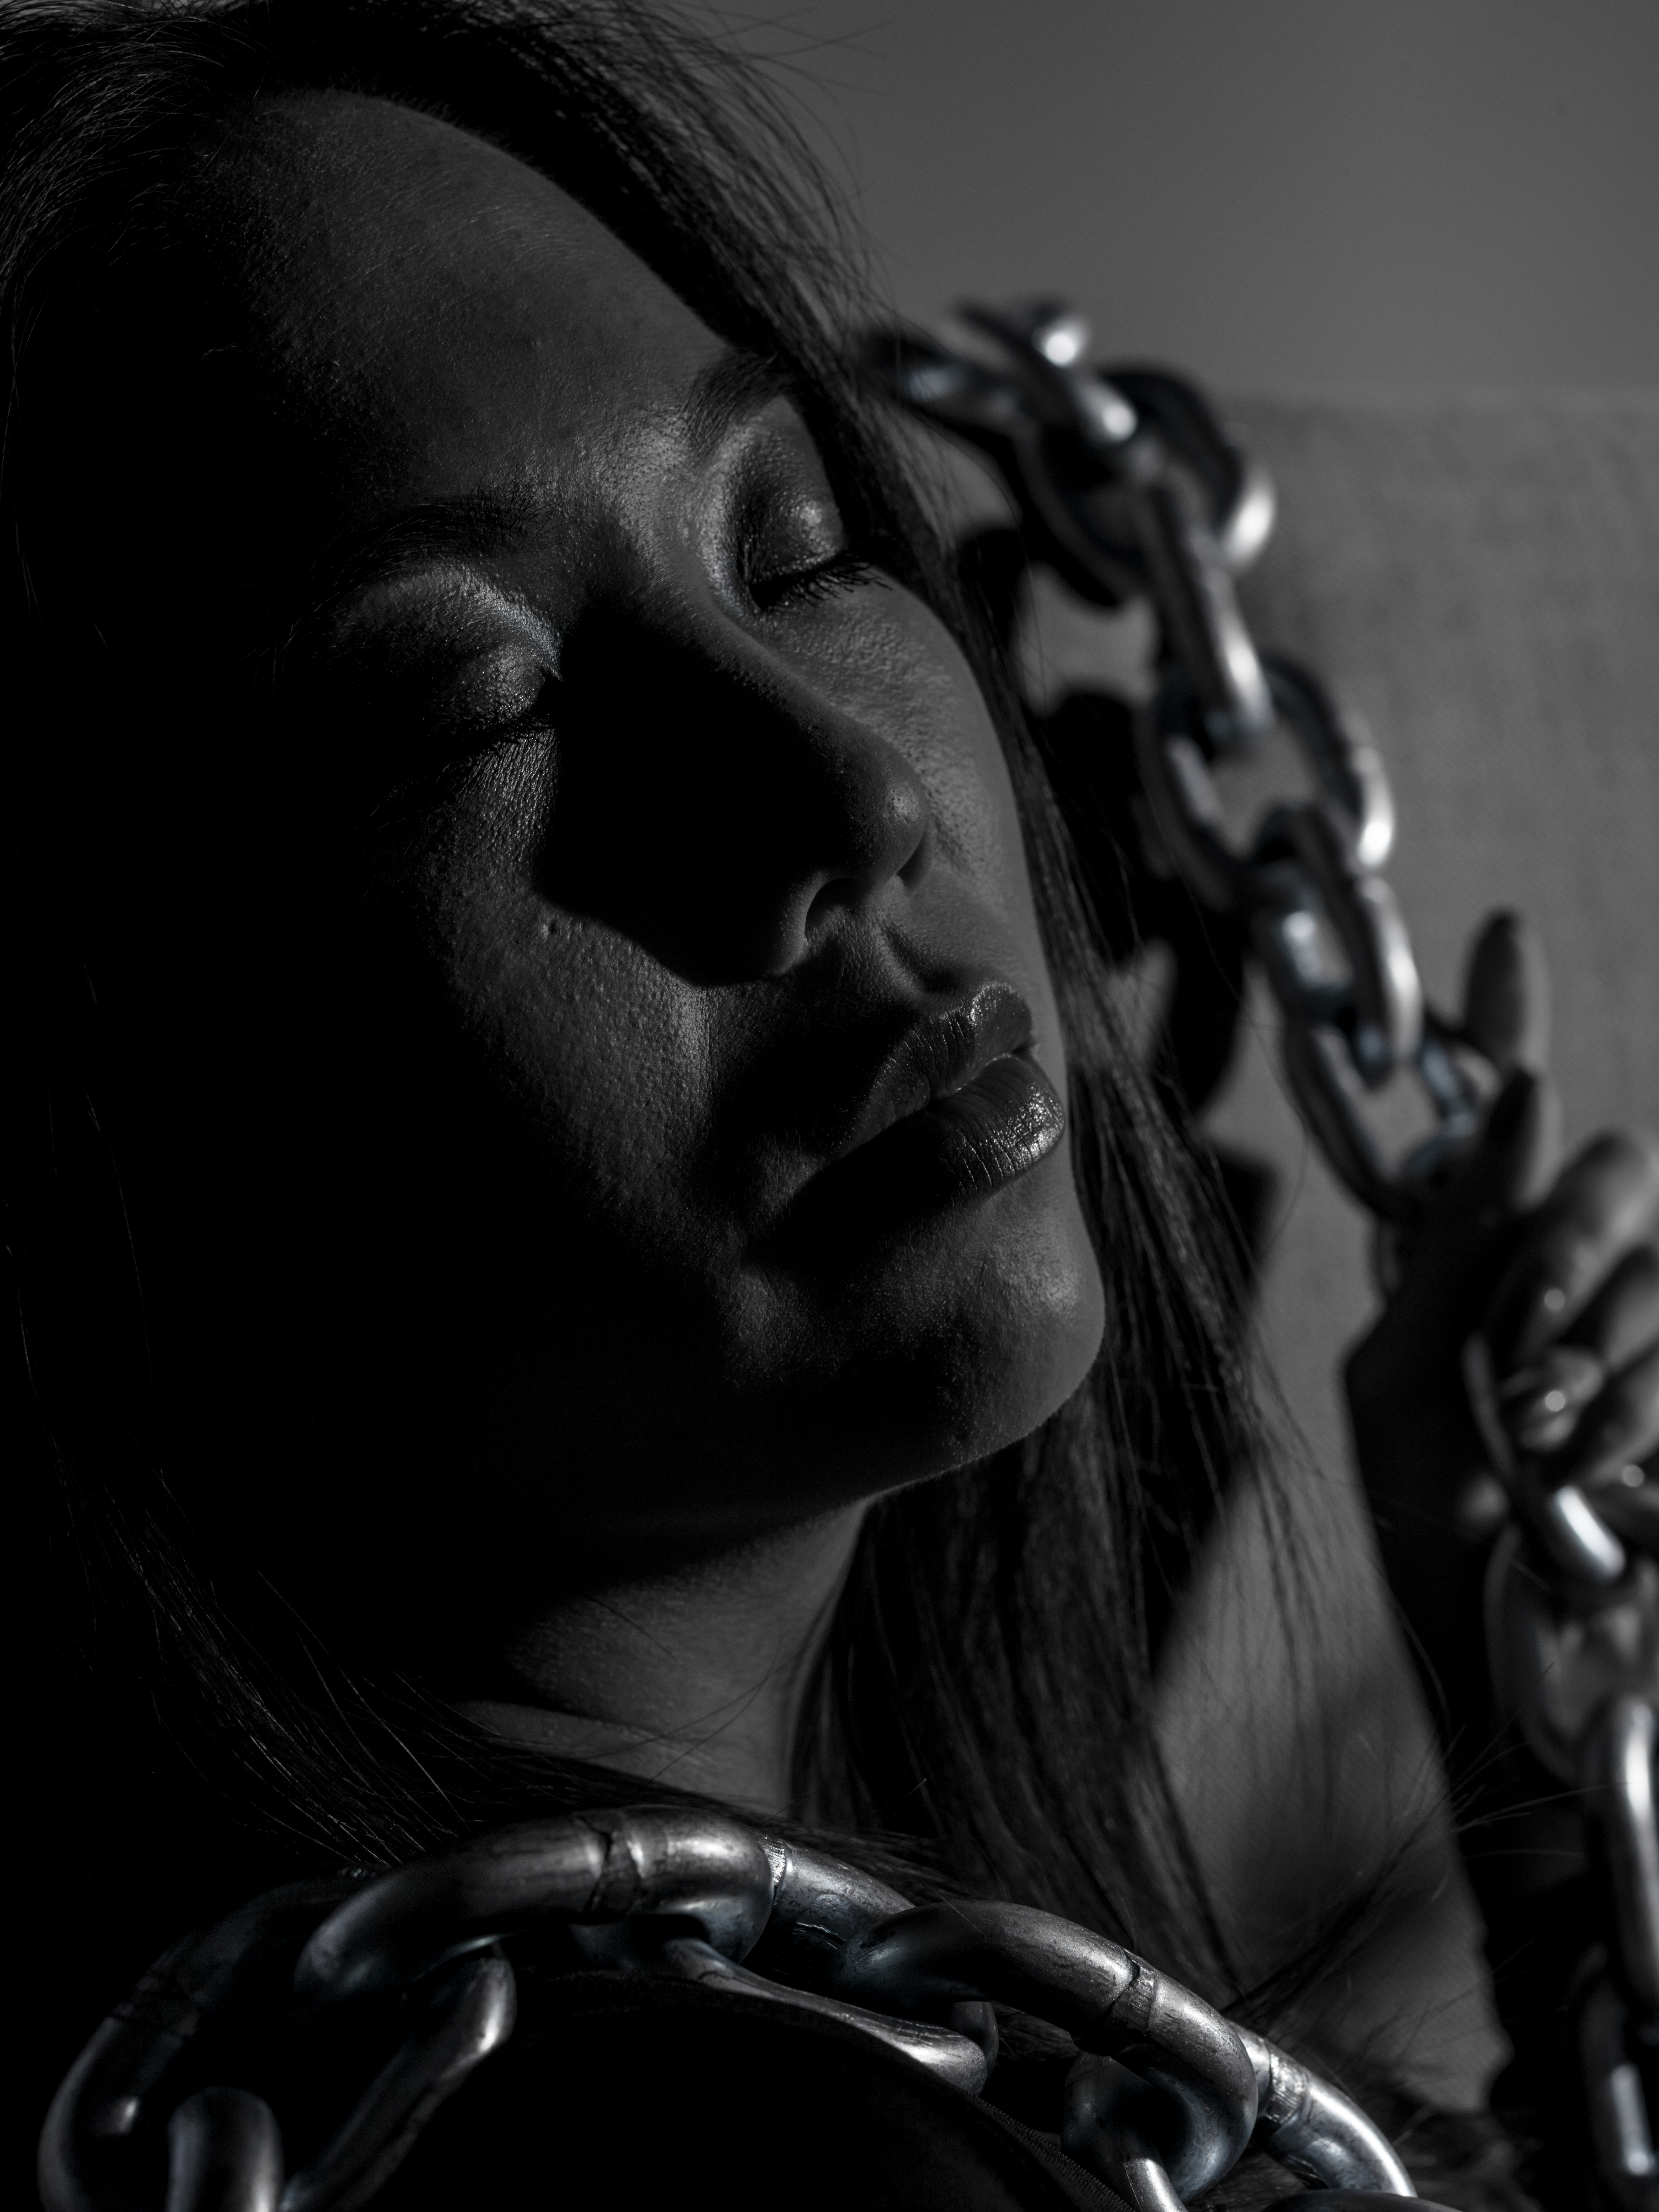
black and white, photography, portrait, model, darkness, black, monochrome, lady, close up, blackandwhite, glasses, chains, beauty, pentax645z, priolite, beautifulwoman, beautifulasianwoman, photo shoot, sense, monochrome photography, film noir